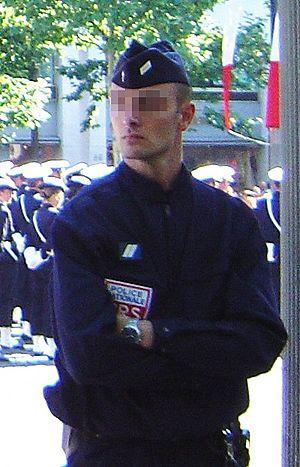
En France, le gardien de la paix et les gradés constituent le corps d’encadrement et d’application de la Police nationale. Ils participent aux missions qui incombent aux services actifs de police et exercent celles qui leur sont conférées par le code de procédure pénale. Ils sont dotés d'une tenue d'uniforme. Ce sont des agents de catégorie B de la fonction publique. Après leur titularisation ils peuvent faire carrière au sein de la Police nationale.
Les Compagnies républicaines de sécurité, couramment désignées par leur sigle CRS, forment un corps spécialisé de la Police nationale en France. Leur domaine d'intervention est le maintien ou le rétablissement de l'ordre public et la sécurité générale mais elles participent également à la sécurité routière, au secours en montagne ou sur les plages ainsi qu'à la plupart des missions de la Police nationale. Elles ont été créées le 8 décembre 1944.